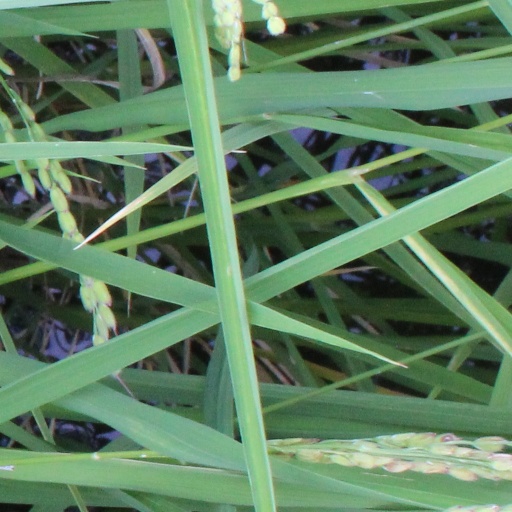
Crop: rice